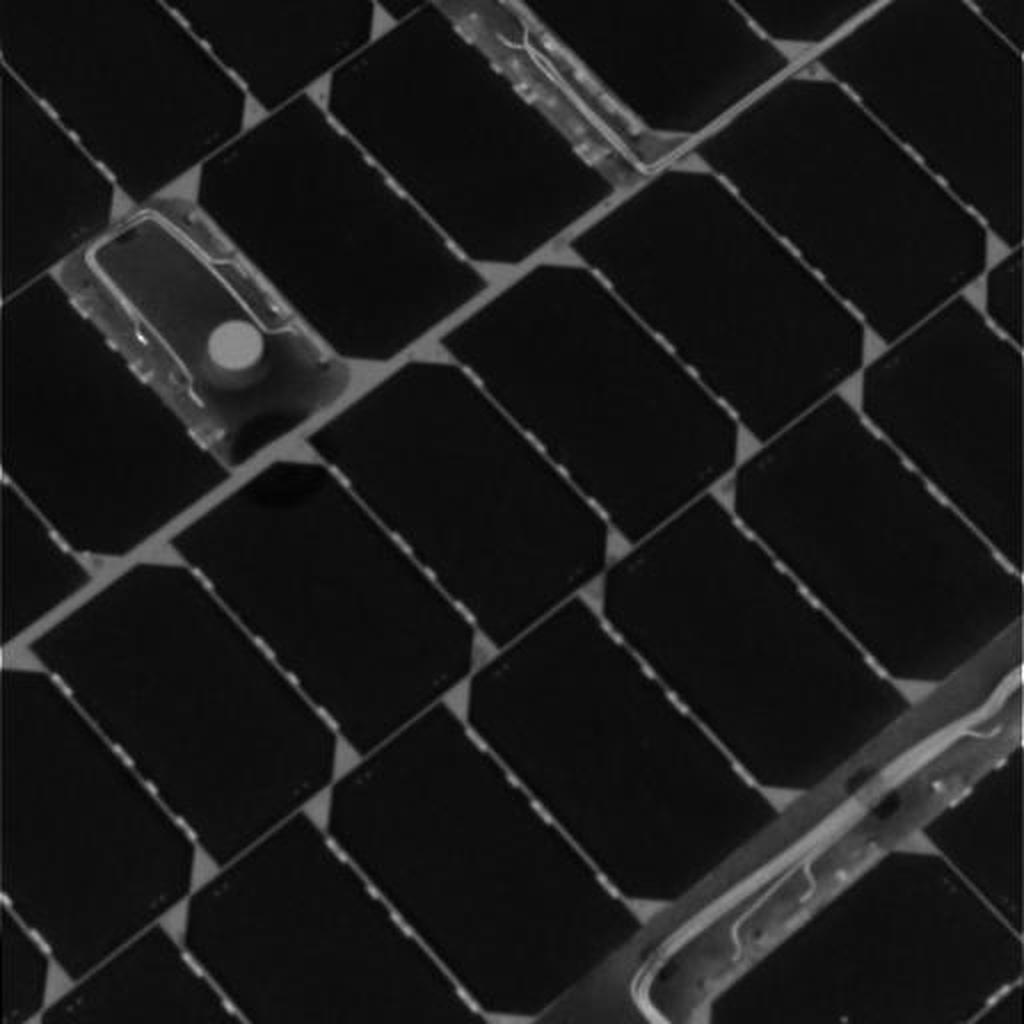
Surface features visible: Rover Deck, Rover Parts